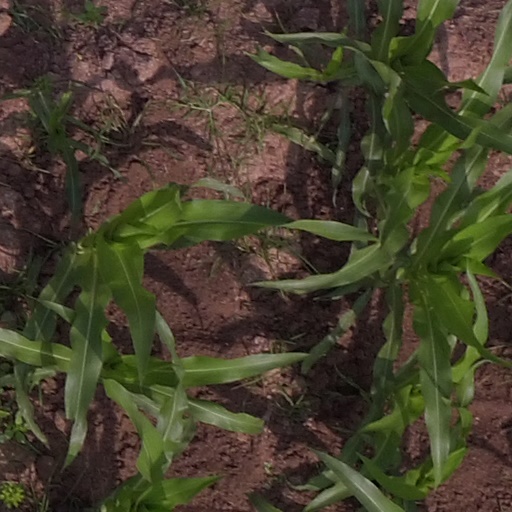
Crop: maize; corn